HMCS Hunter

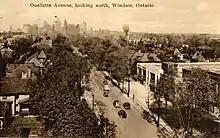

HMCS "Hunter" was established in March 1940 as the Windsor Half Company Royal Canadian Naval Volunteer Reserve (RCNVR) at the old Toledo Scales plant at 2462 Howard Ave. in Windsor, Ontario.